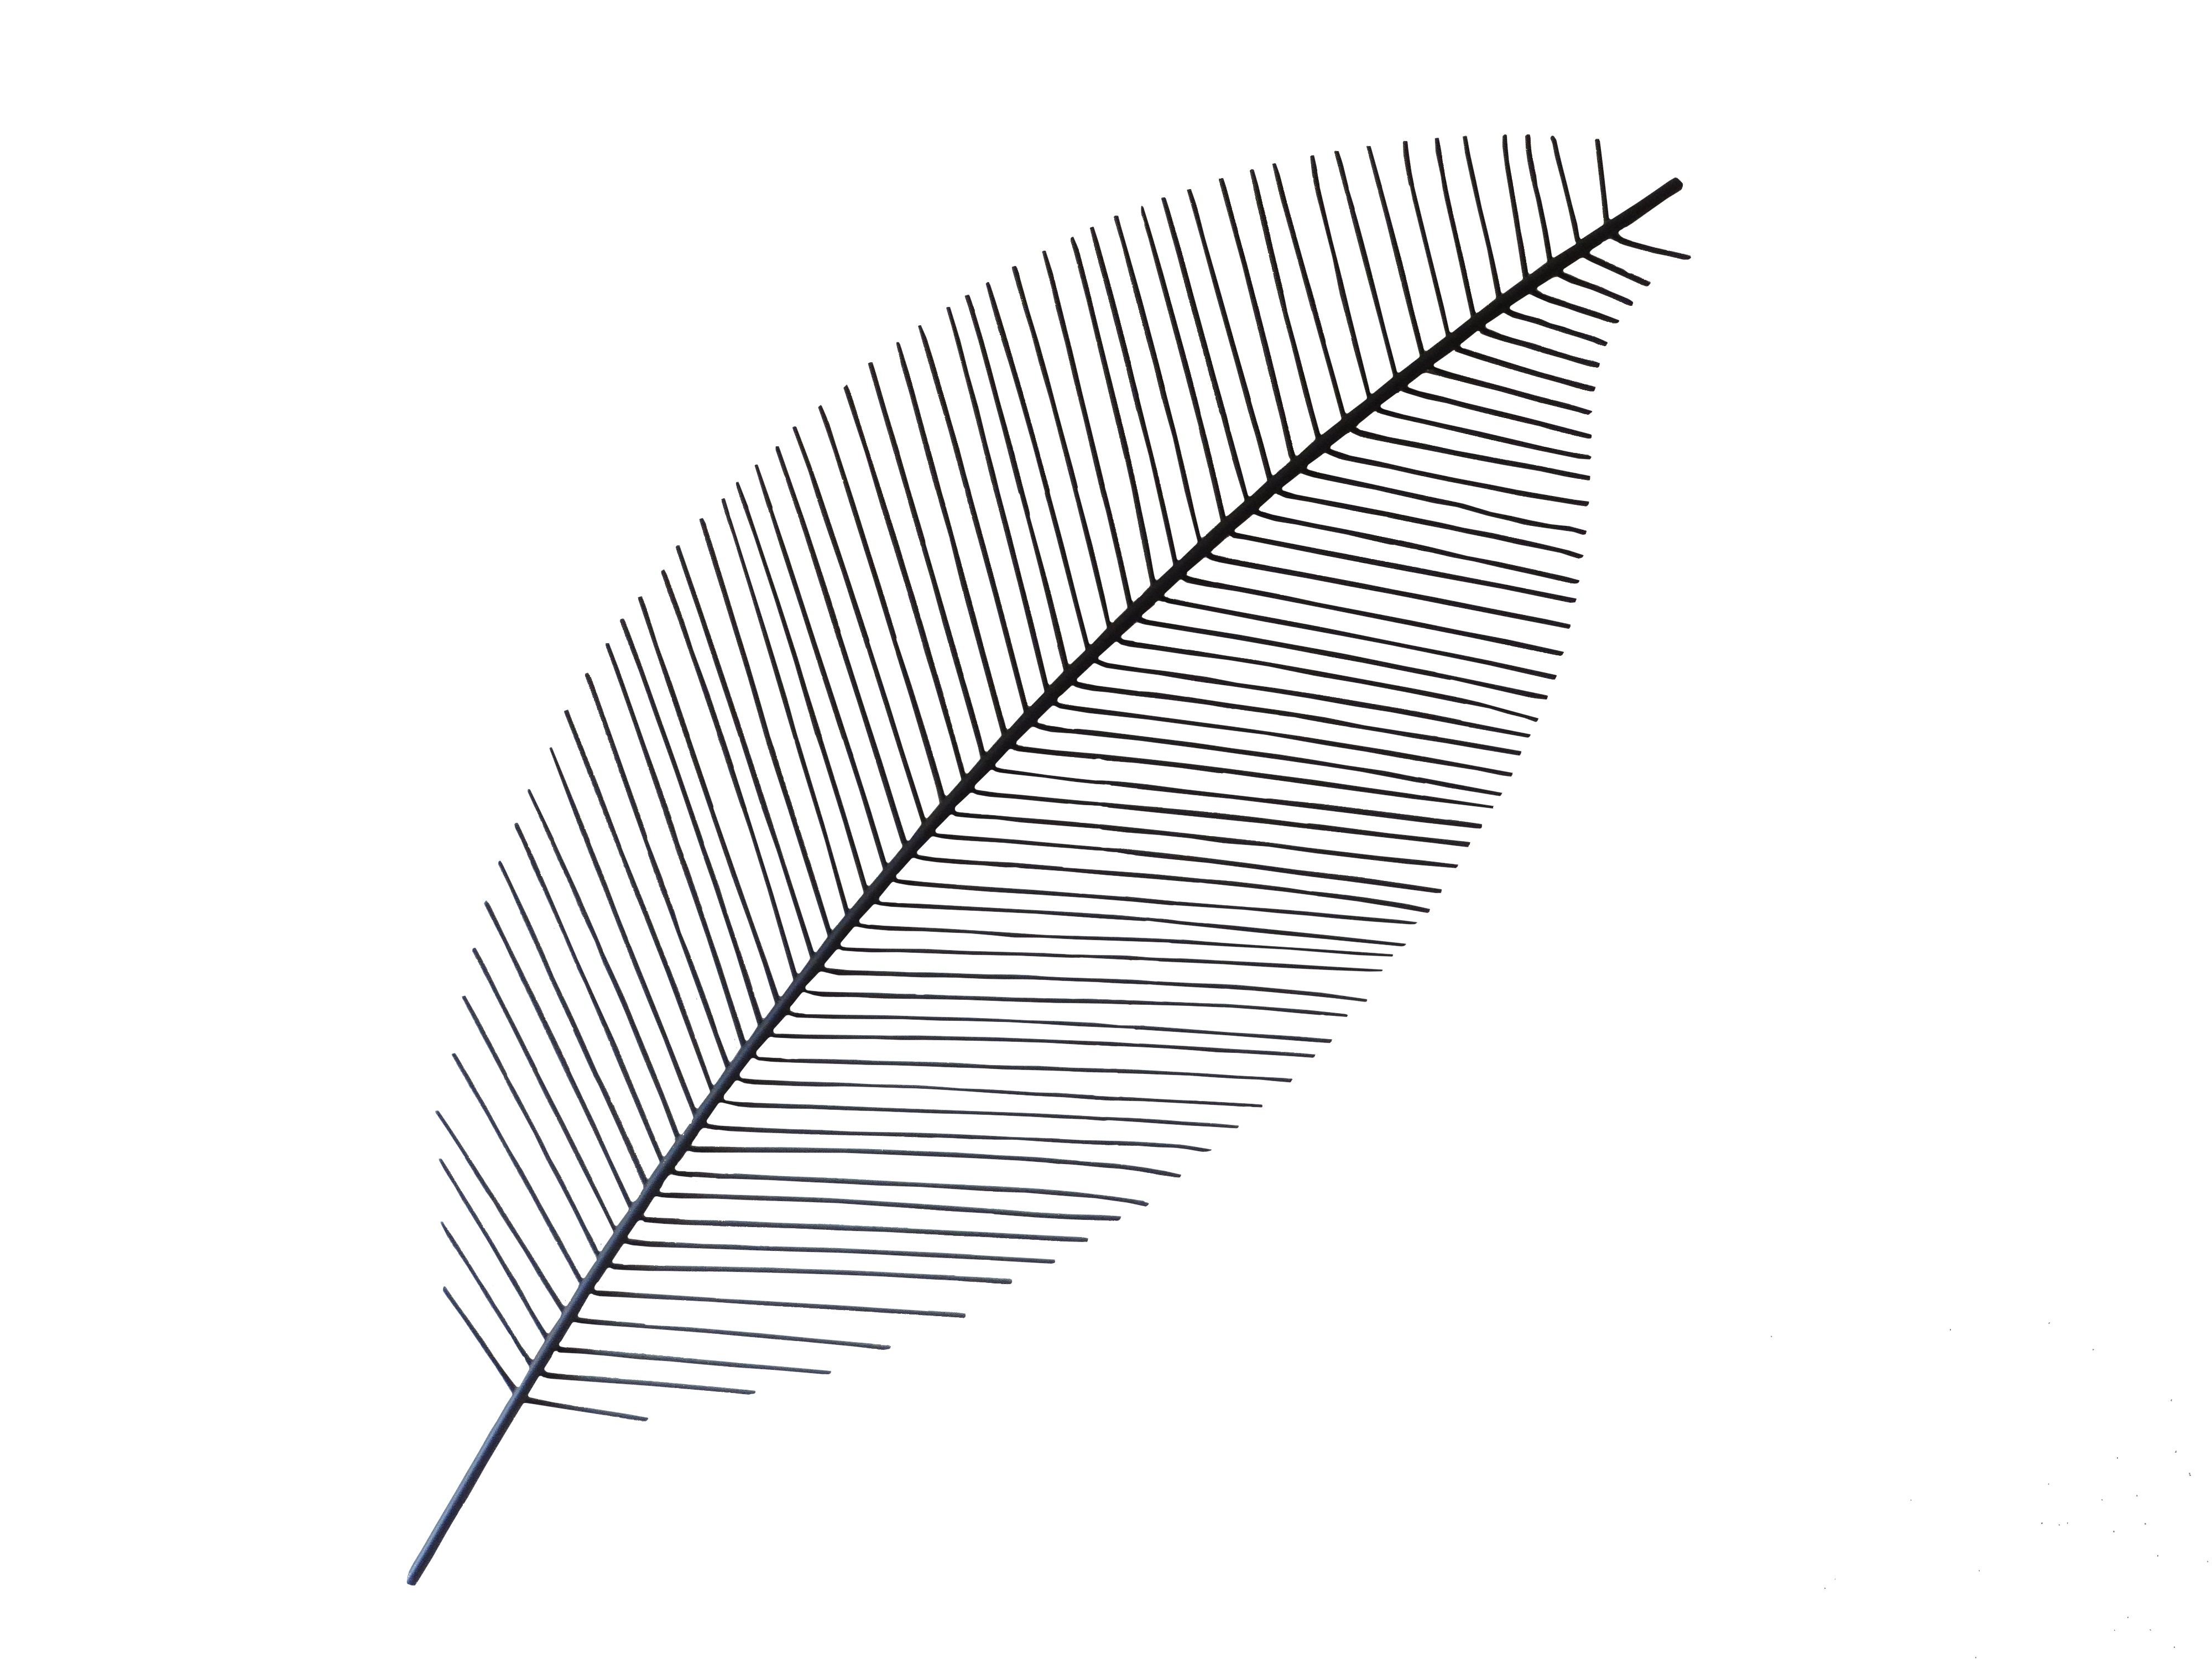
wing, abstract, black and white, texture, leaf, isolated, line, fern, background, fashion accessory, hair accessory